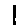
Label: 1